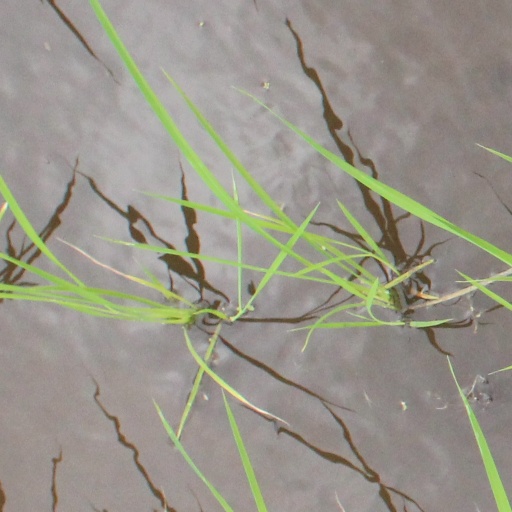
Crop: rice